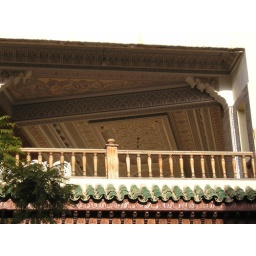
A house we spotted in Avenue Allal Fassi.